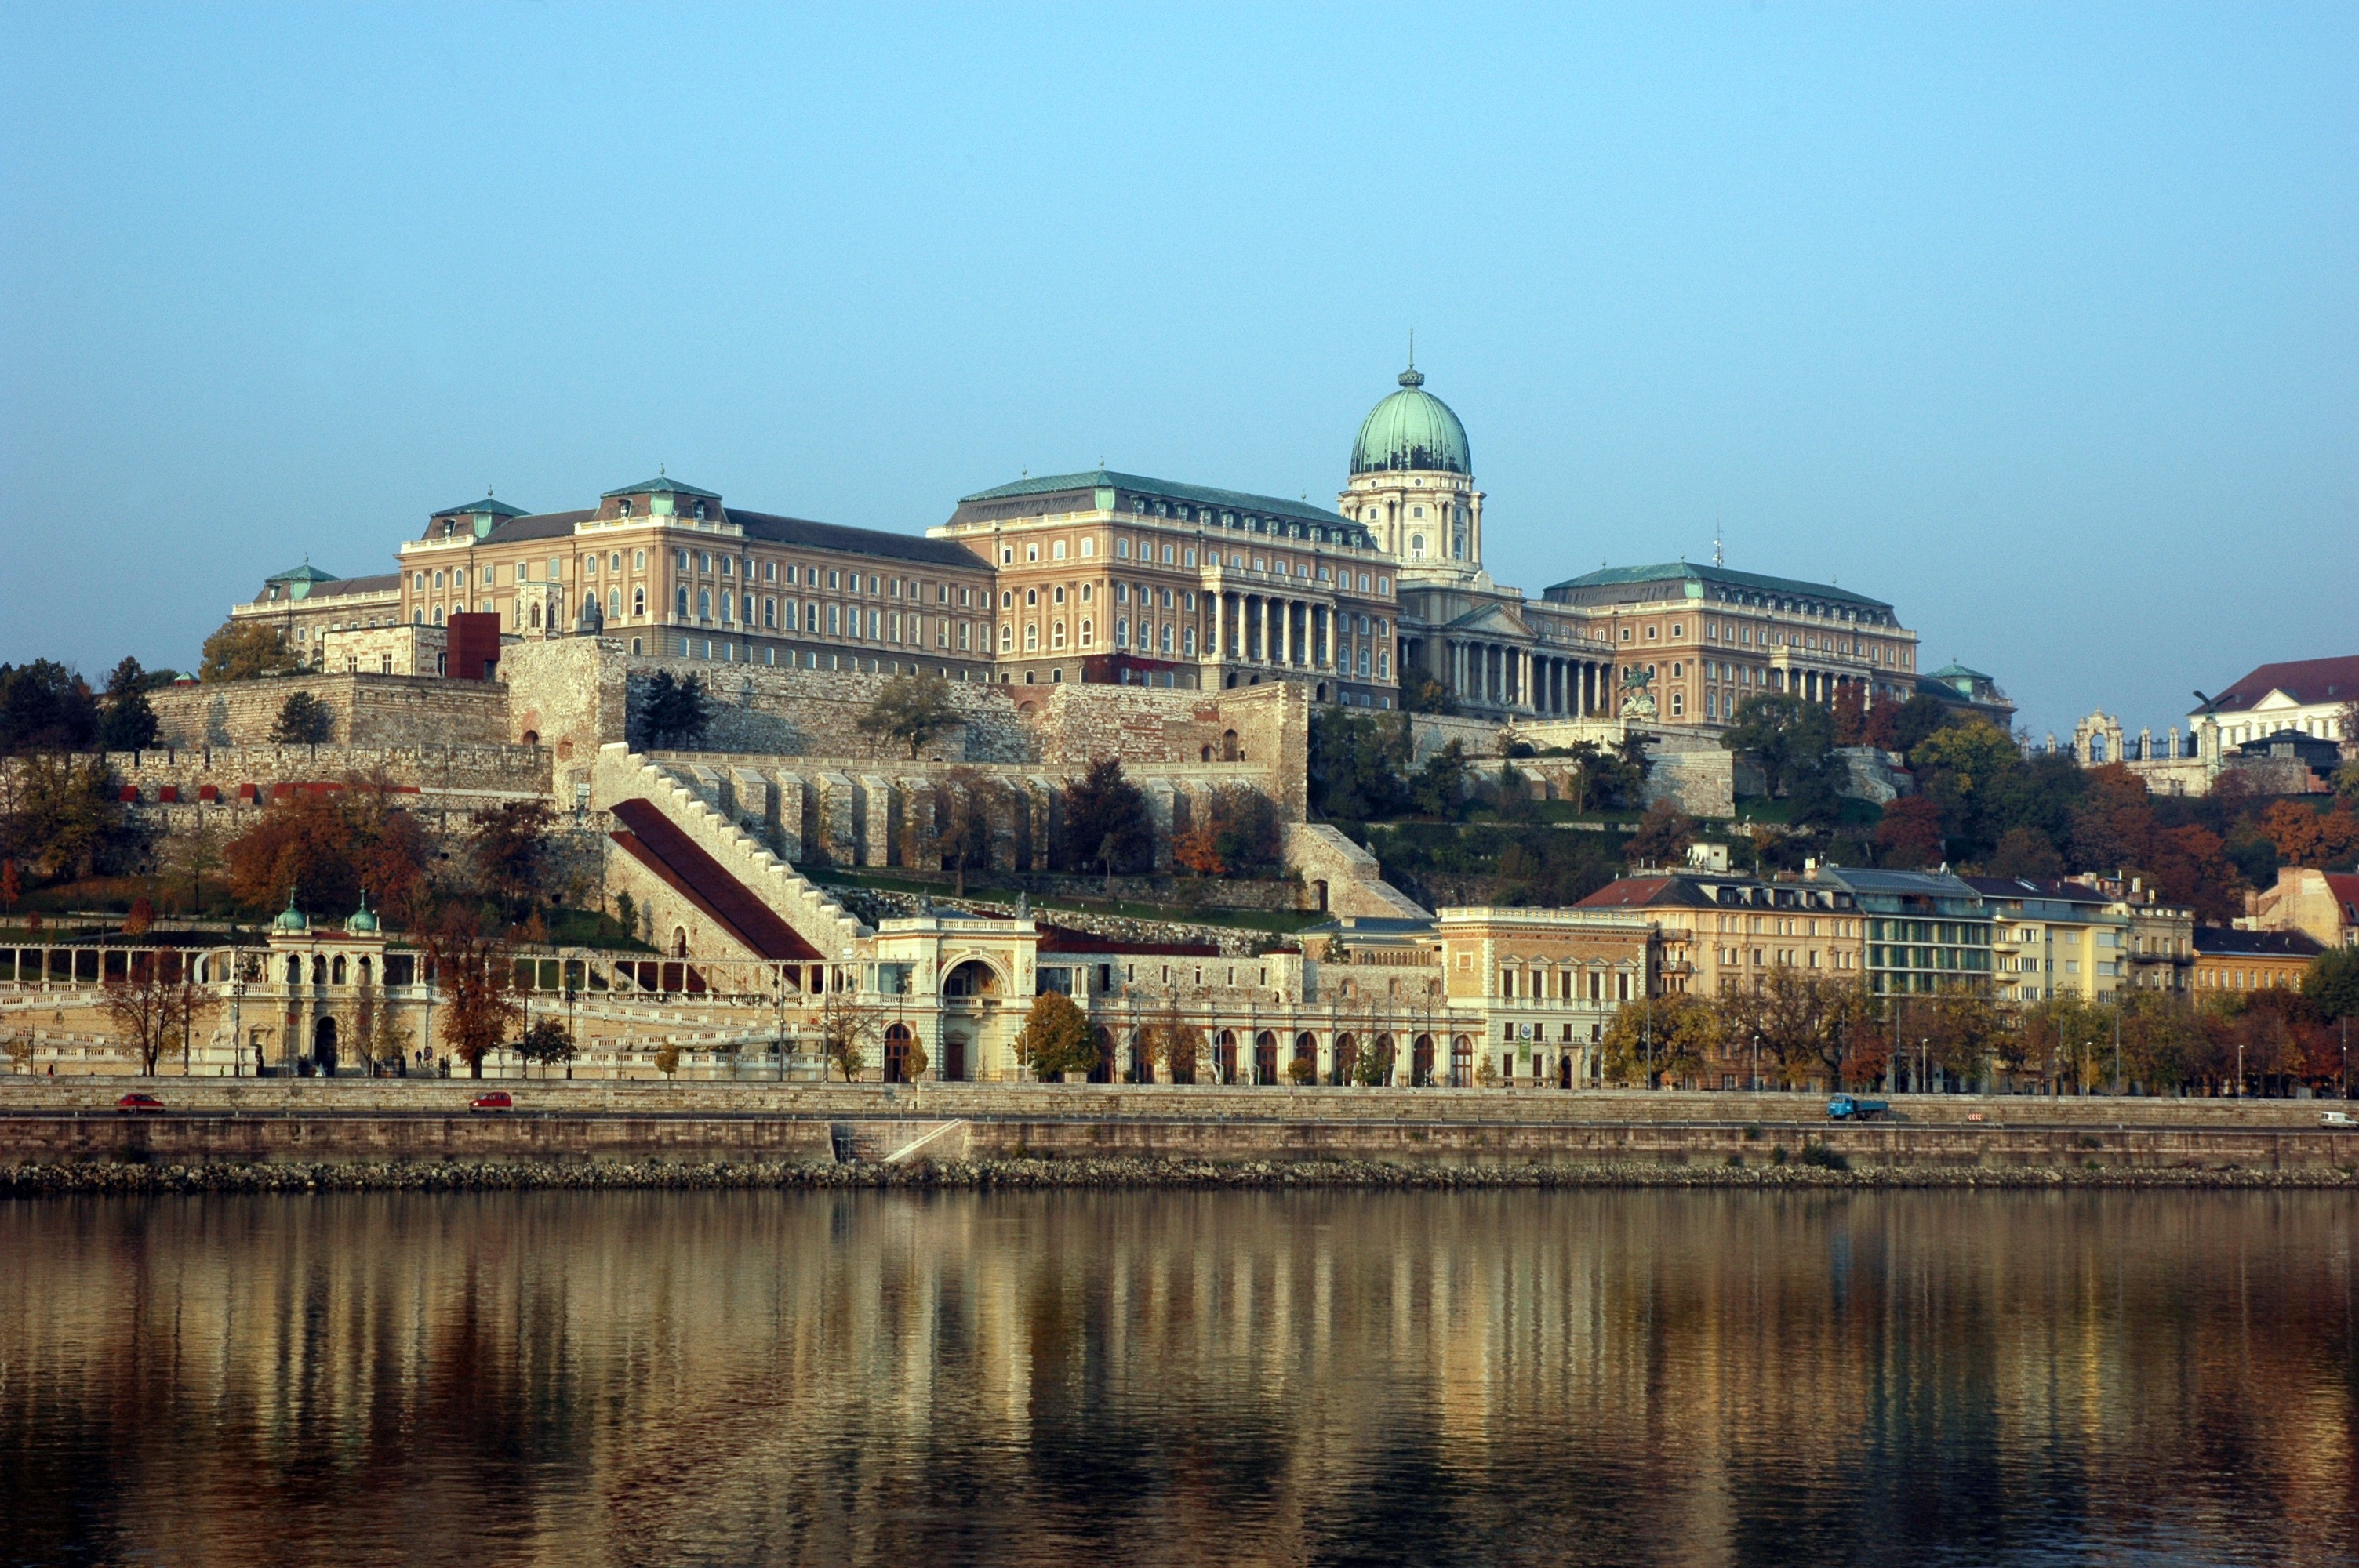
skyline, town, palace, city, river, cityscape, panorama, evening, reflection, landmark, tourism, place of worship, human settlement